Bay of Fundy campaign

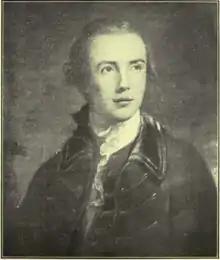
Captain Alexander Murray

At exactly the same time as Winslow read the expulsion orders in Grand Pré, September 5 at 15:00 hrs, Captain Alexander Murray read the order to the 183 Acadian males he had imprisoned at Fort Edward. On October 20, 920 Acadians from Piziquid were loaded on to four transports. Unlike the neighbouring community of Grand Pré, the buildings at Pisiquid were not destroyed by fire. As a result, when the New England Planters arrived, many houses and barns still stood there.